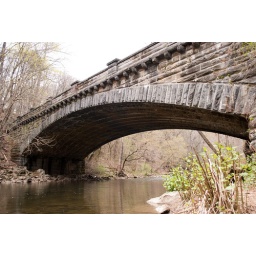
This bridge is part of the original Forbidden Drive road which was decommissioned in the 50's because it was polluting the water.